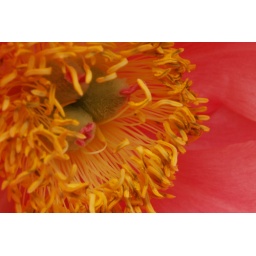
Yellow stamin in red flower with green buds.Take at the Conservatory in Assiniboine Park. Yay!